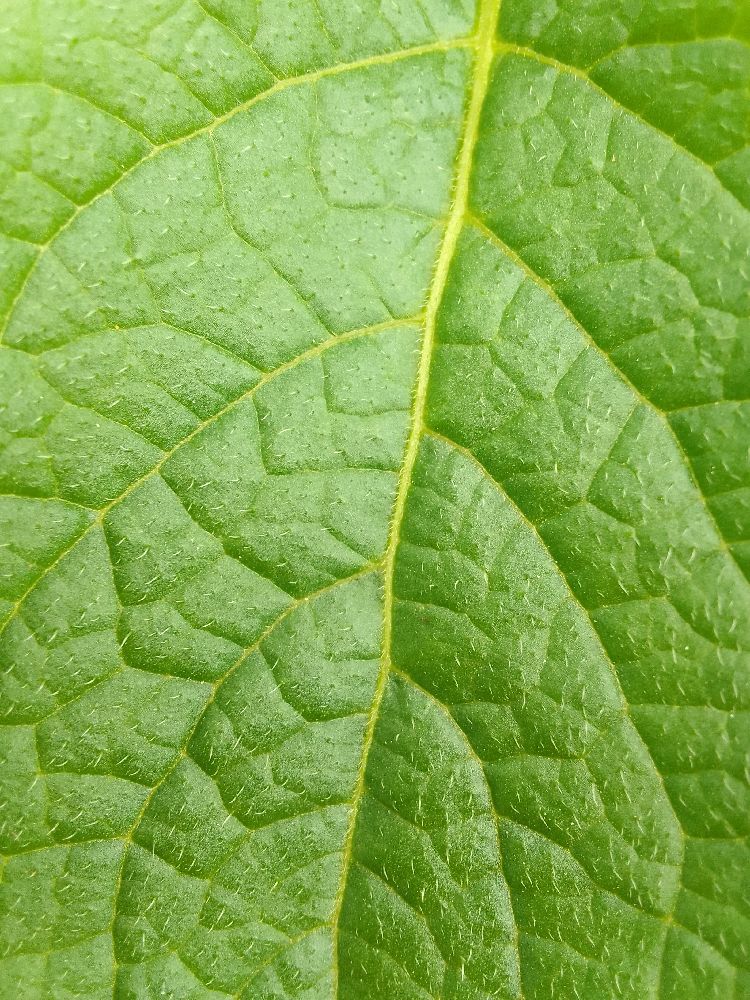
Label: Healthy